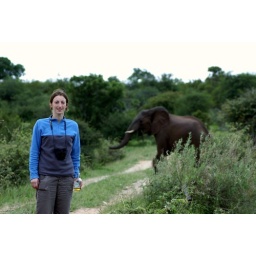
It's actually a very small elephant jumping over the bush next to her.